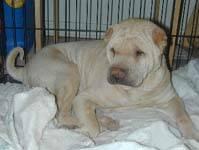
dog